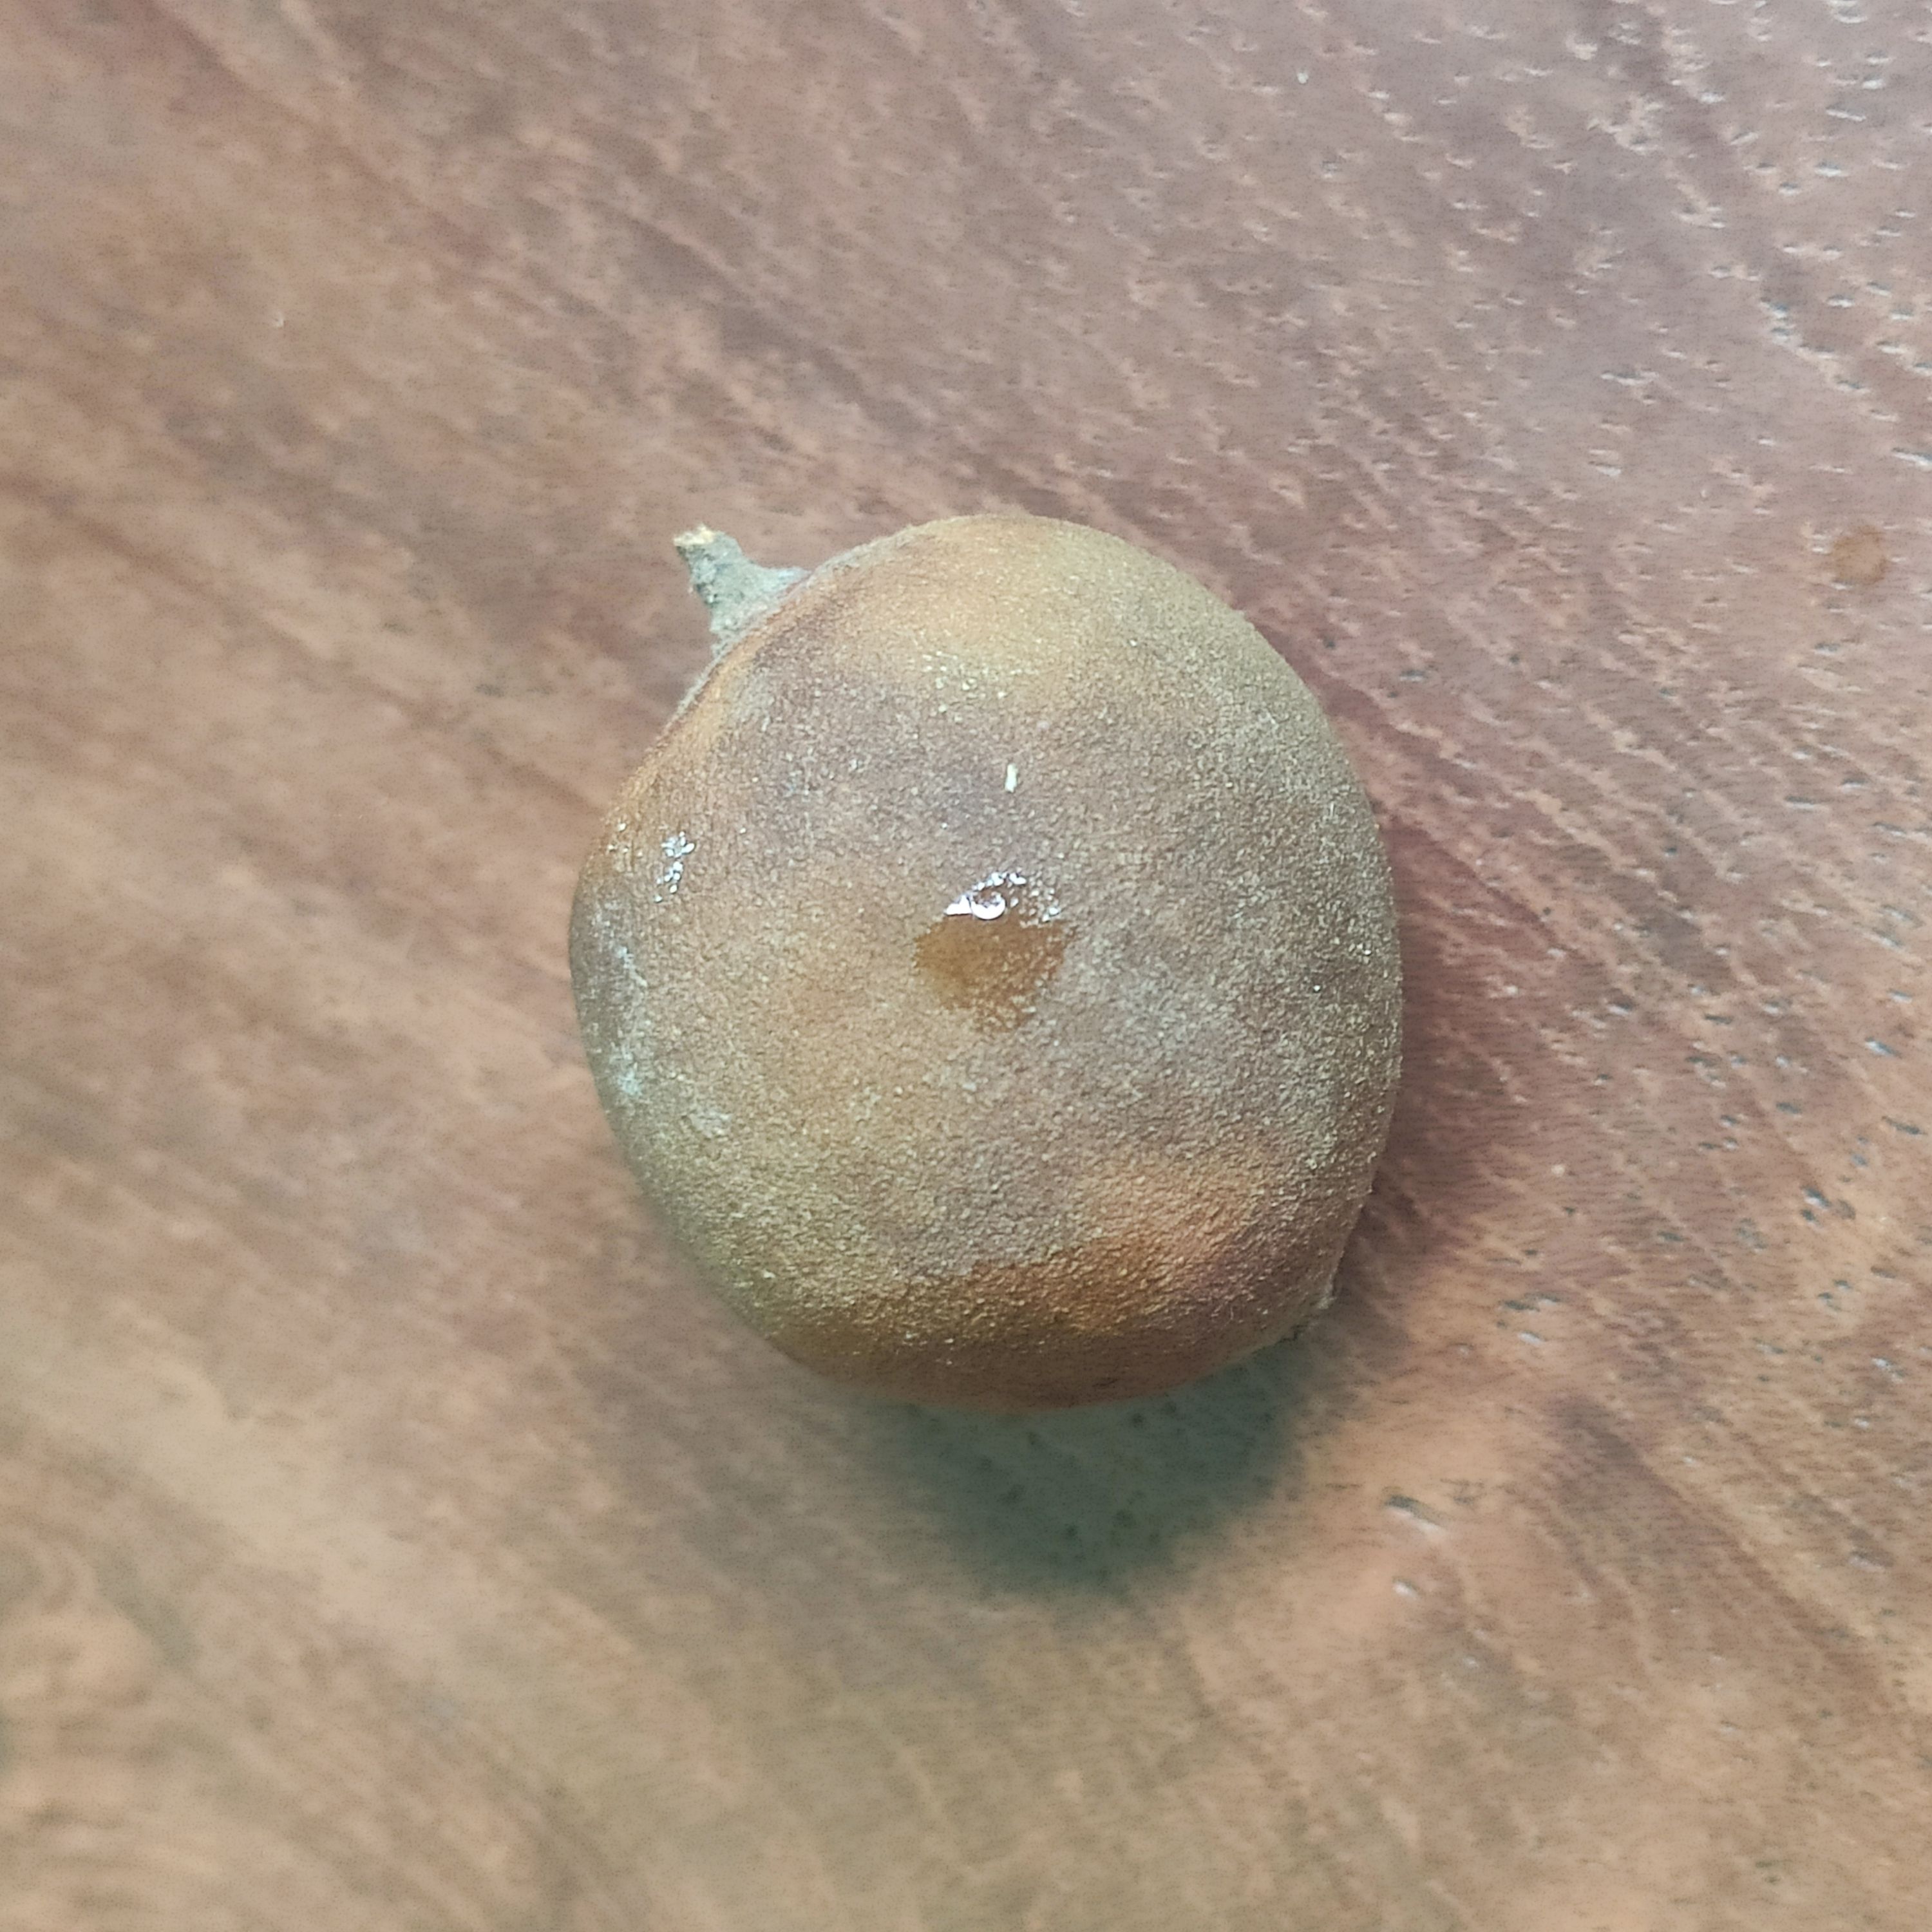
Fruit: burmese-grape
Grade: 3rd-grade